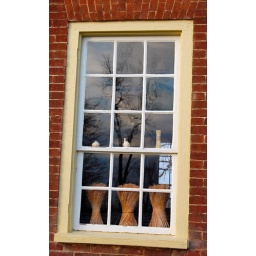
The Shakers' work is simple. The tree in the window was a gift. Those are wheat sheaves waiting for a broom.